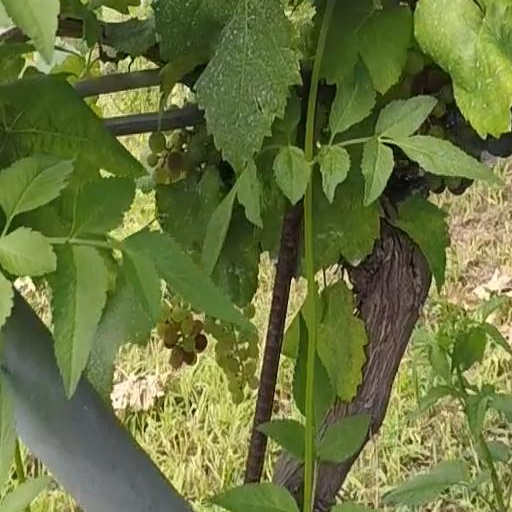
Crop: grape